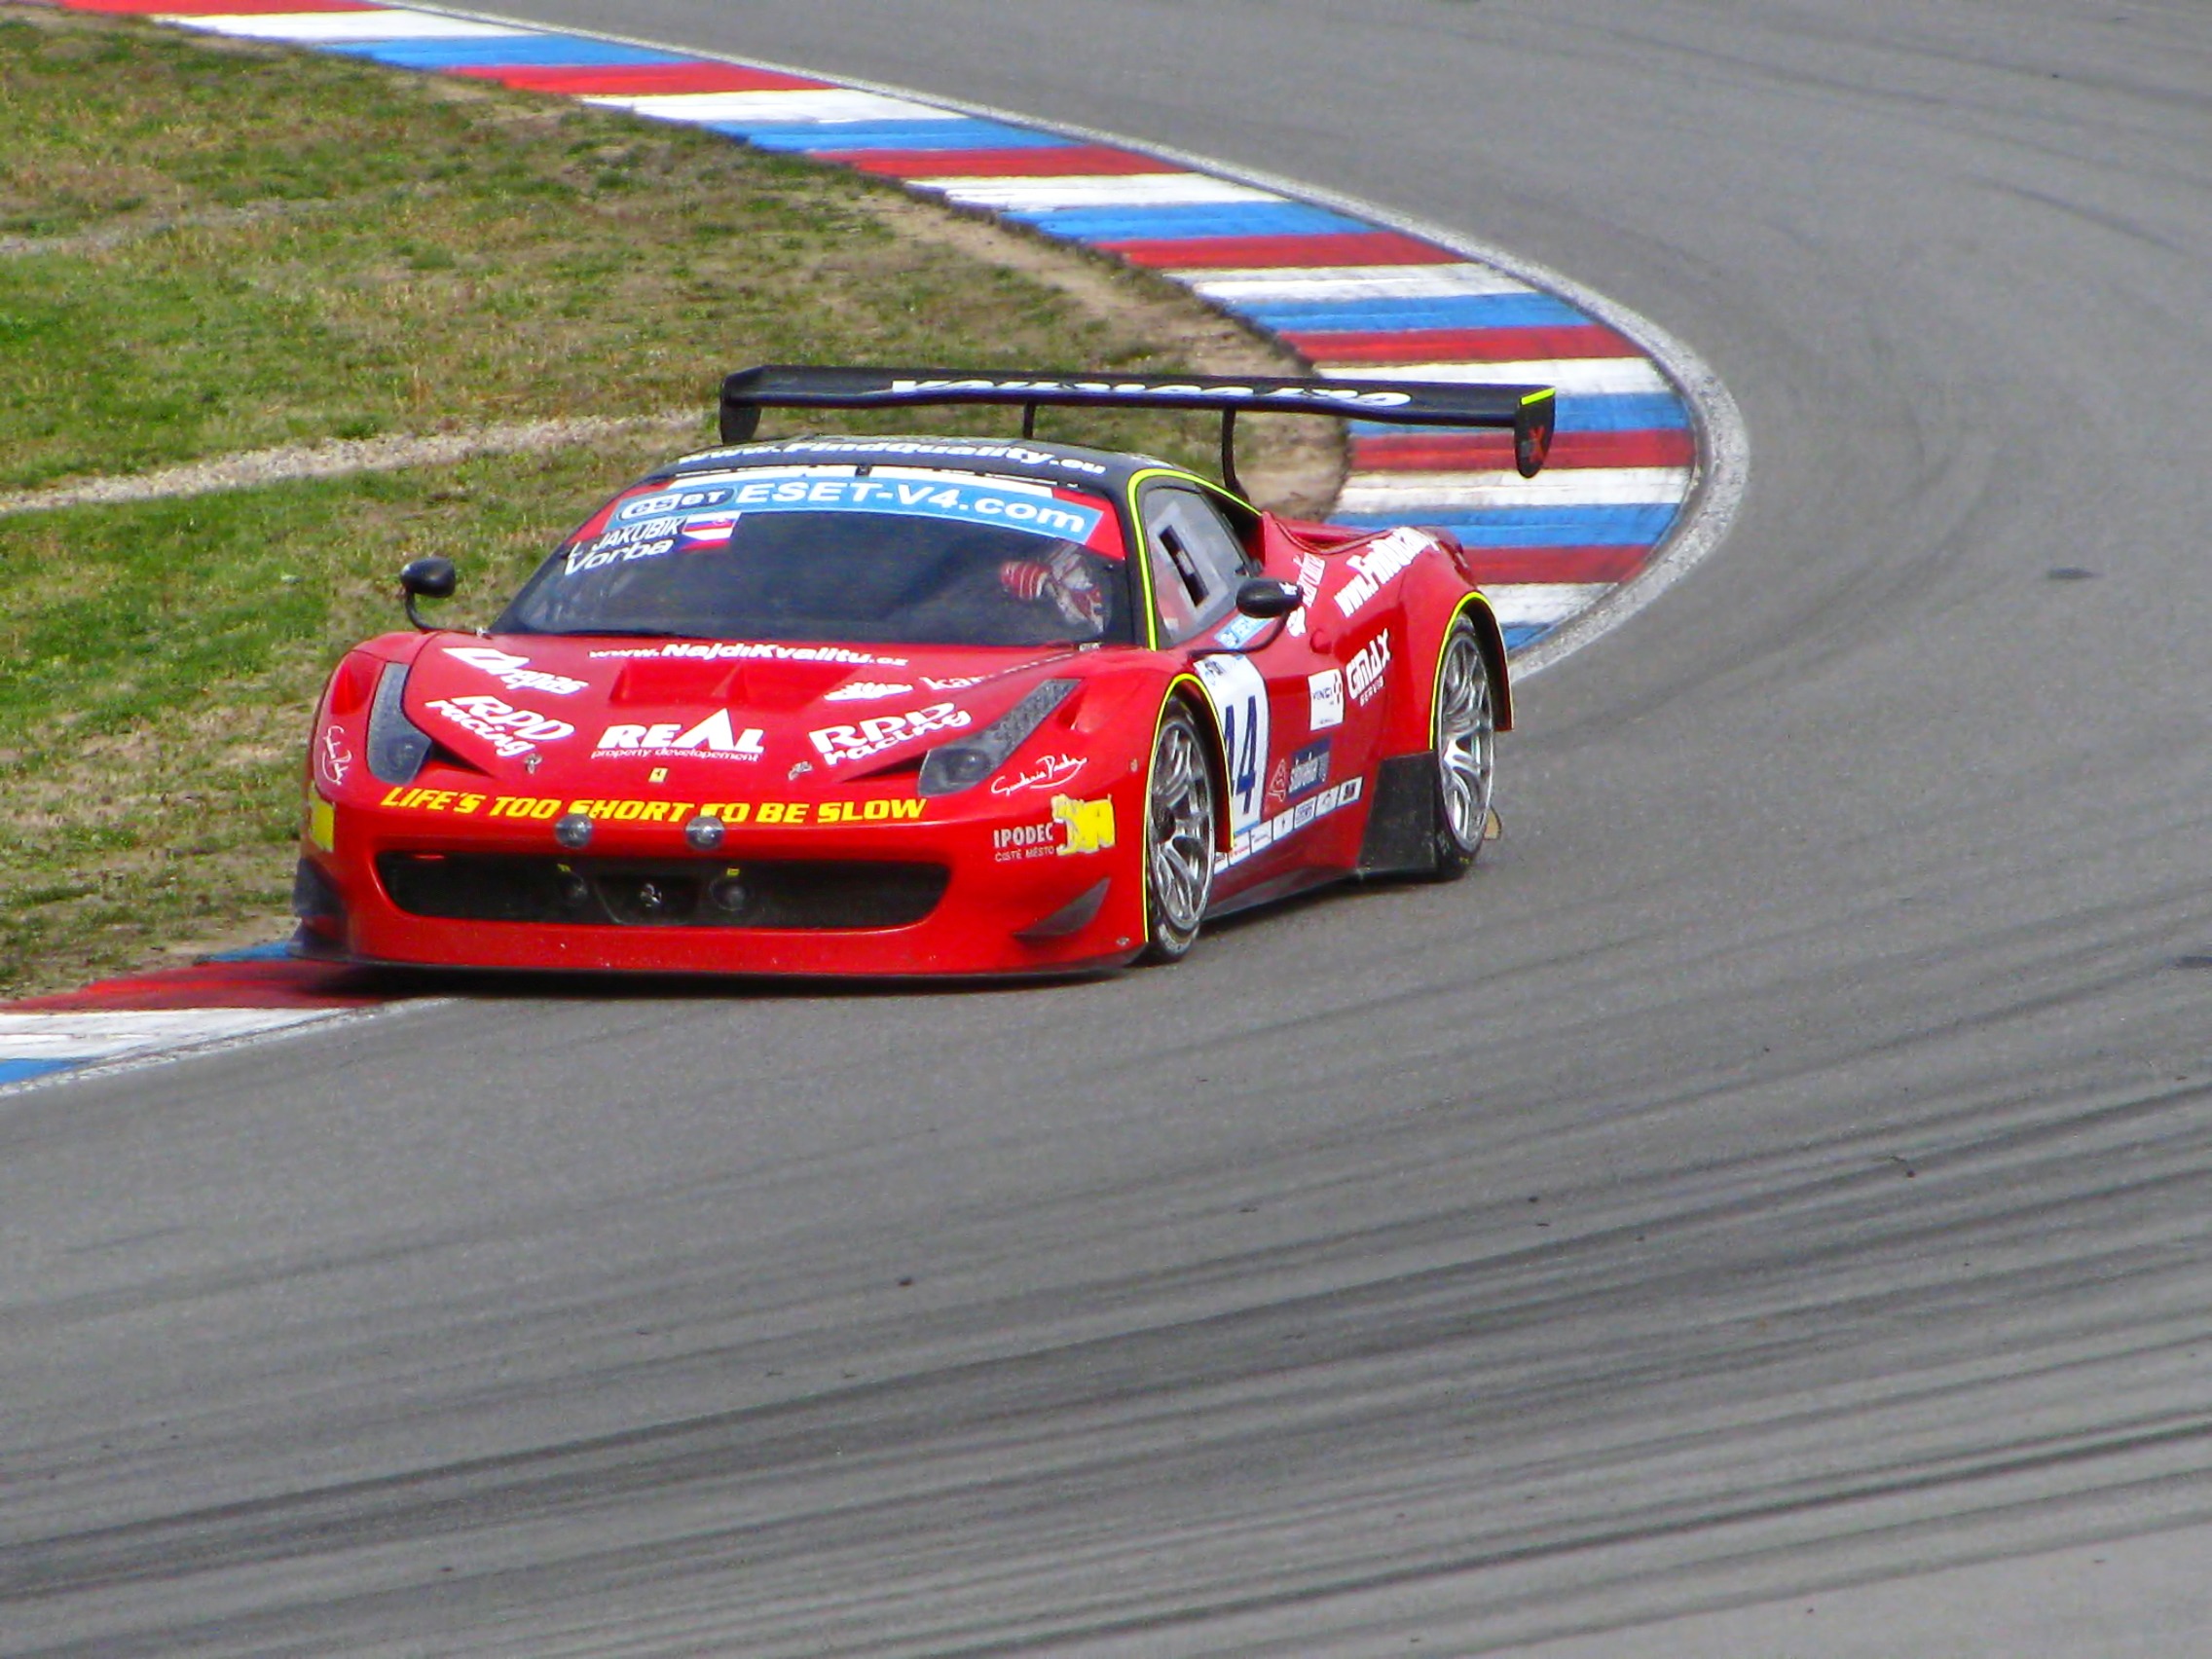
track, car, driving, vehicle, speed, sports car, race car, race, competition, supercar, power, automobiles, sports, cars, racing, motor, race track, gt, ferrari, races, motors, fast, circuit, brno, motorsport, vehicles, racing car, land vehicle, auto racing, automobile make, automotive design, luxury vehicle, performance car, ferrari 458, stock car racing, fia gt